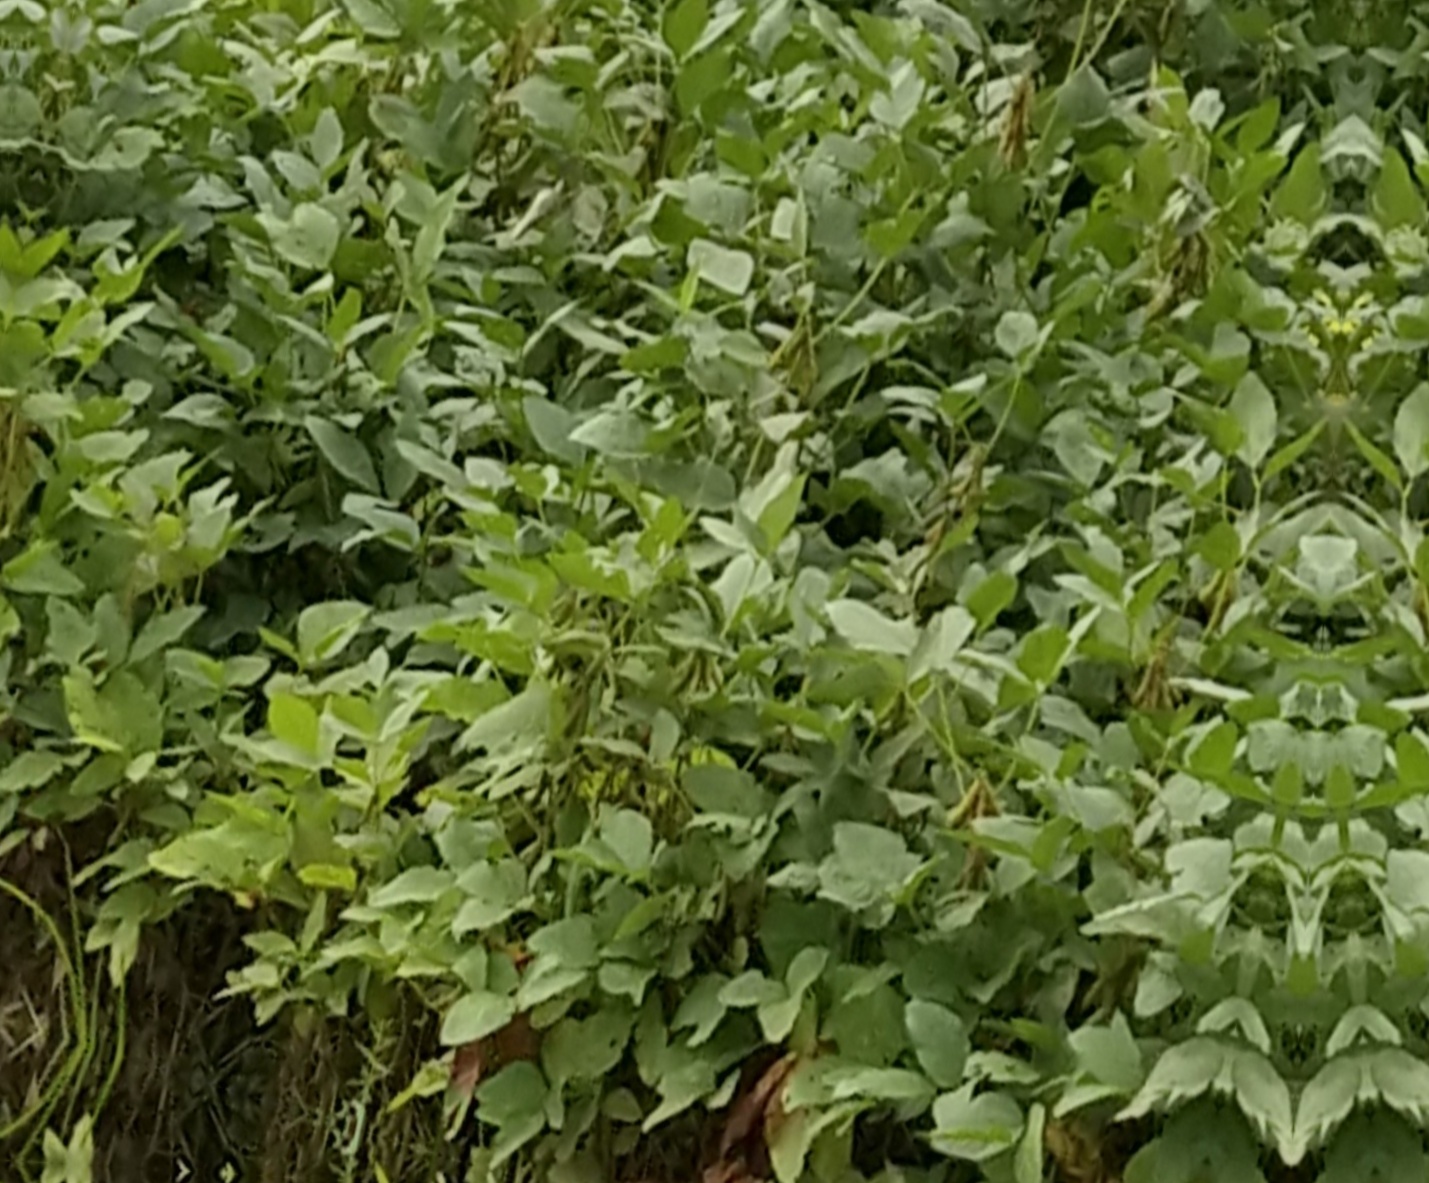
Label: Disease